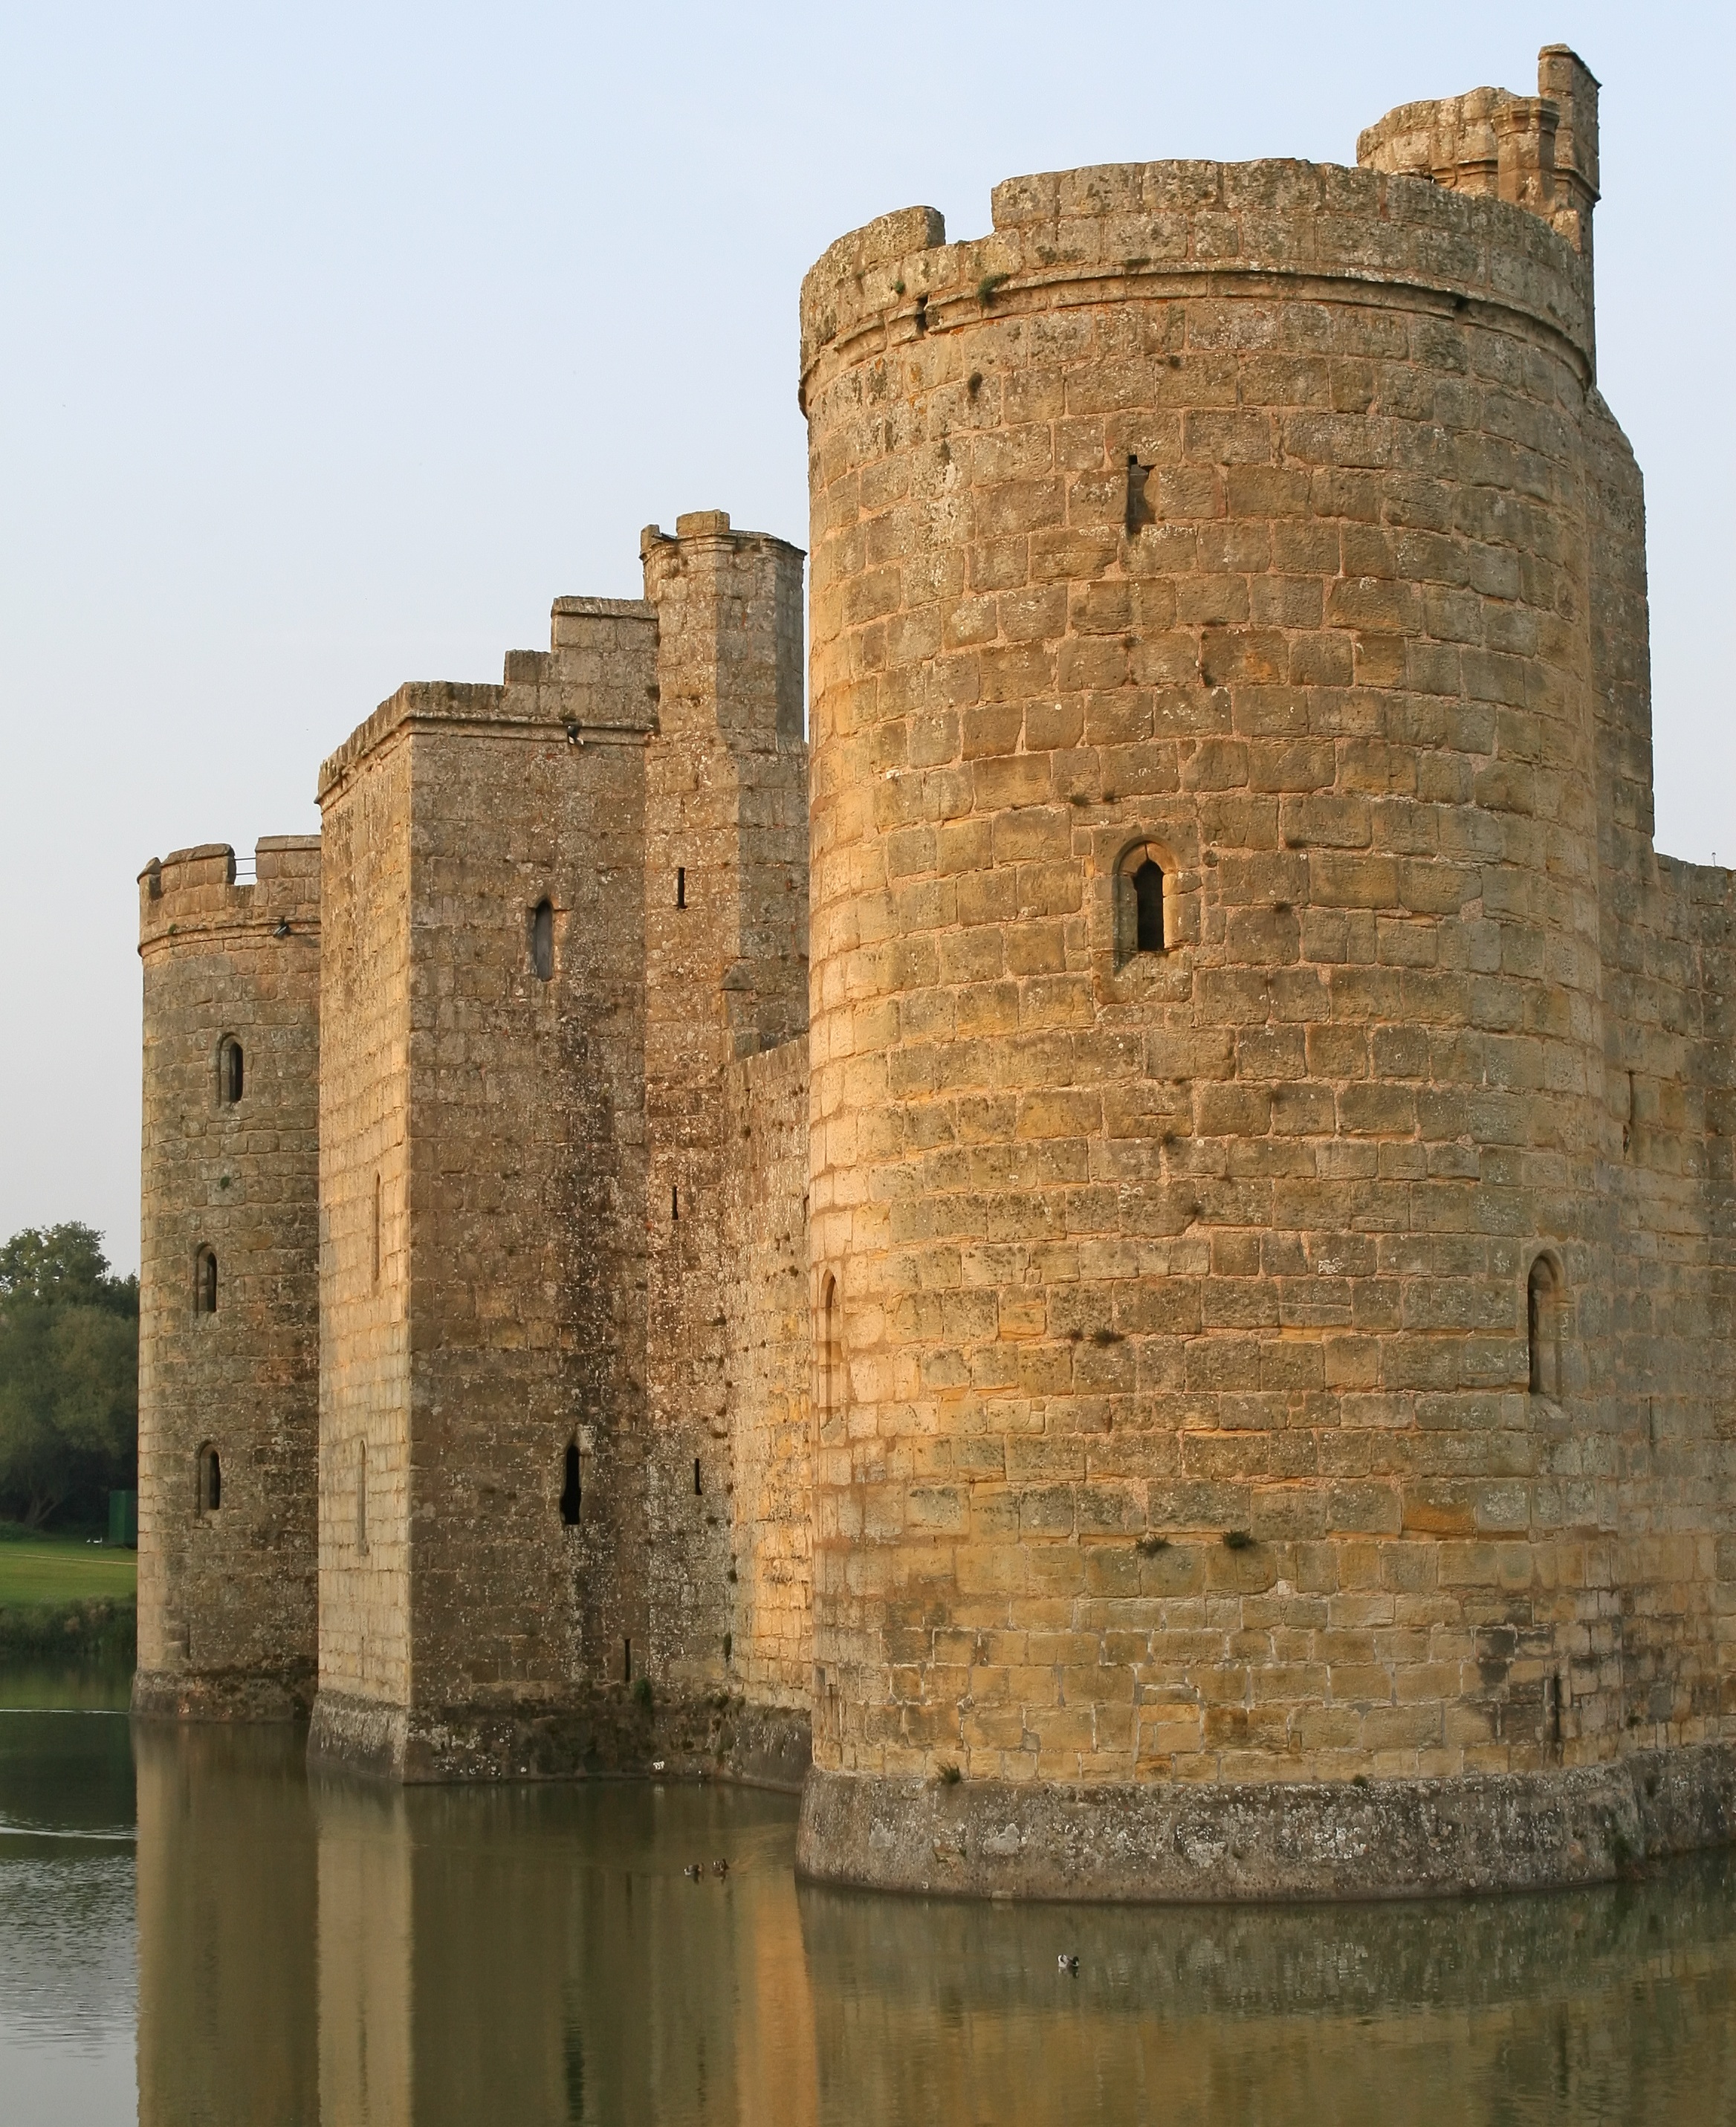
sky, sunset, lake, building, chateau, wall, stone, summer, tower, entrance, castle, blue, port, fortification, security, waterway, uk, england, sunny, power, medieval, clouds, fortress, stronghold, ruins, walls, safety, british, history, day, conservation, english, britain, middle ages, strength, sussex, preservation, defense, survival, moat, fortified, ramparts, battlements, portcullis, mediaeval, fortify, bulwark, ancient history, bodiam, cullis